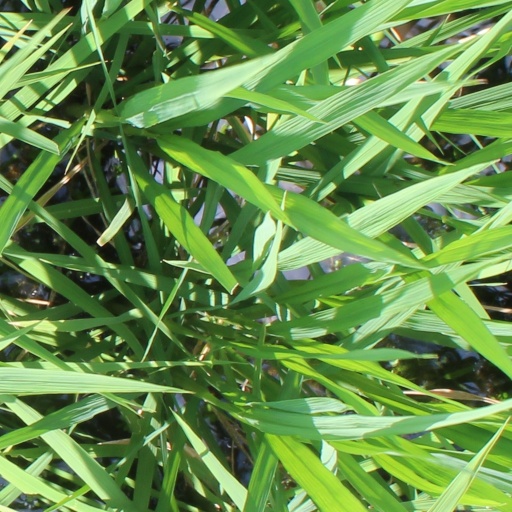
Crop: rice